Question: What is the man holding onto?
Tambaya: Me mutumin yake riƙe dashi?
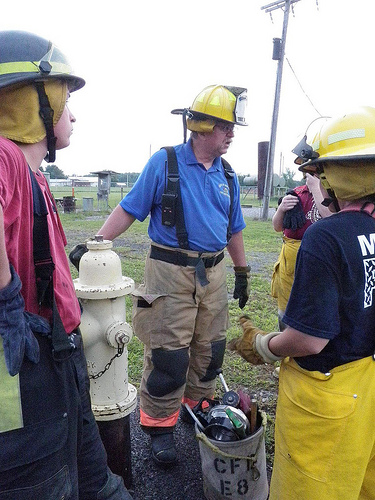
Answer: Hydrant.
Amsa: Ma'adanar ruwan gobara.